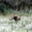
Label: kangaroo